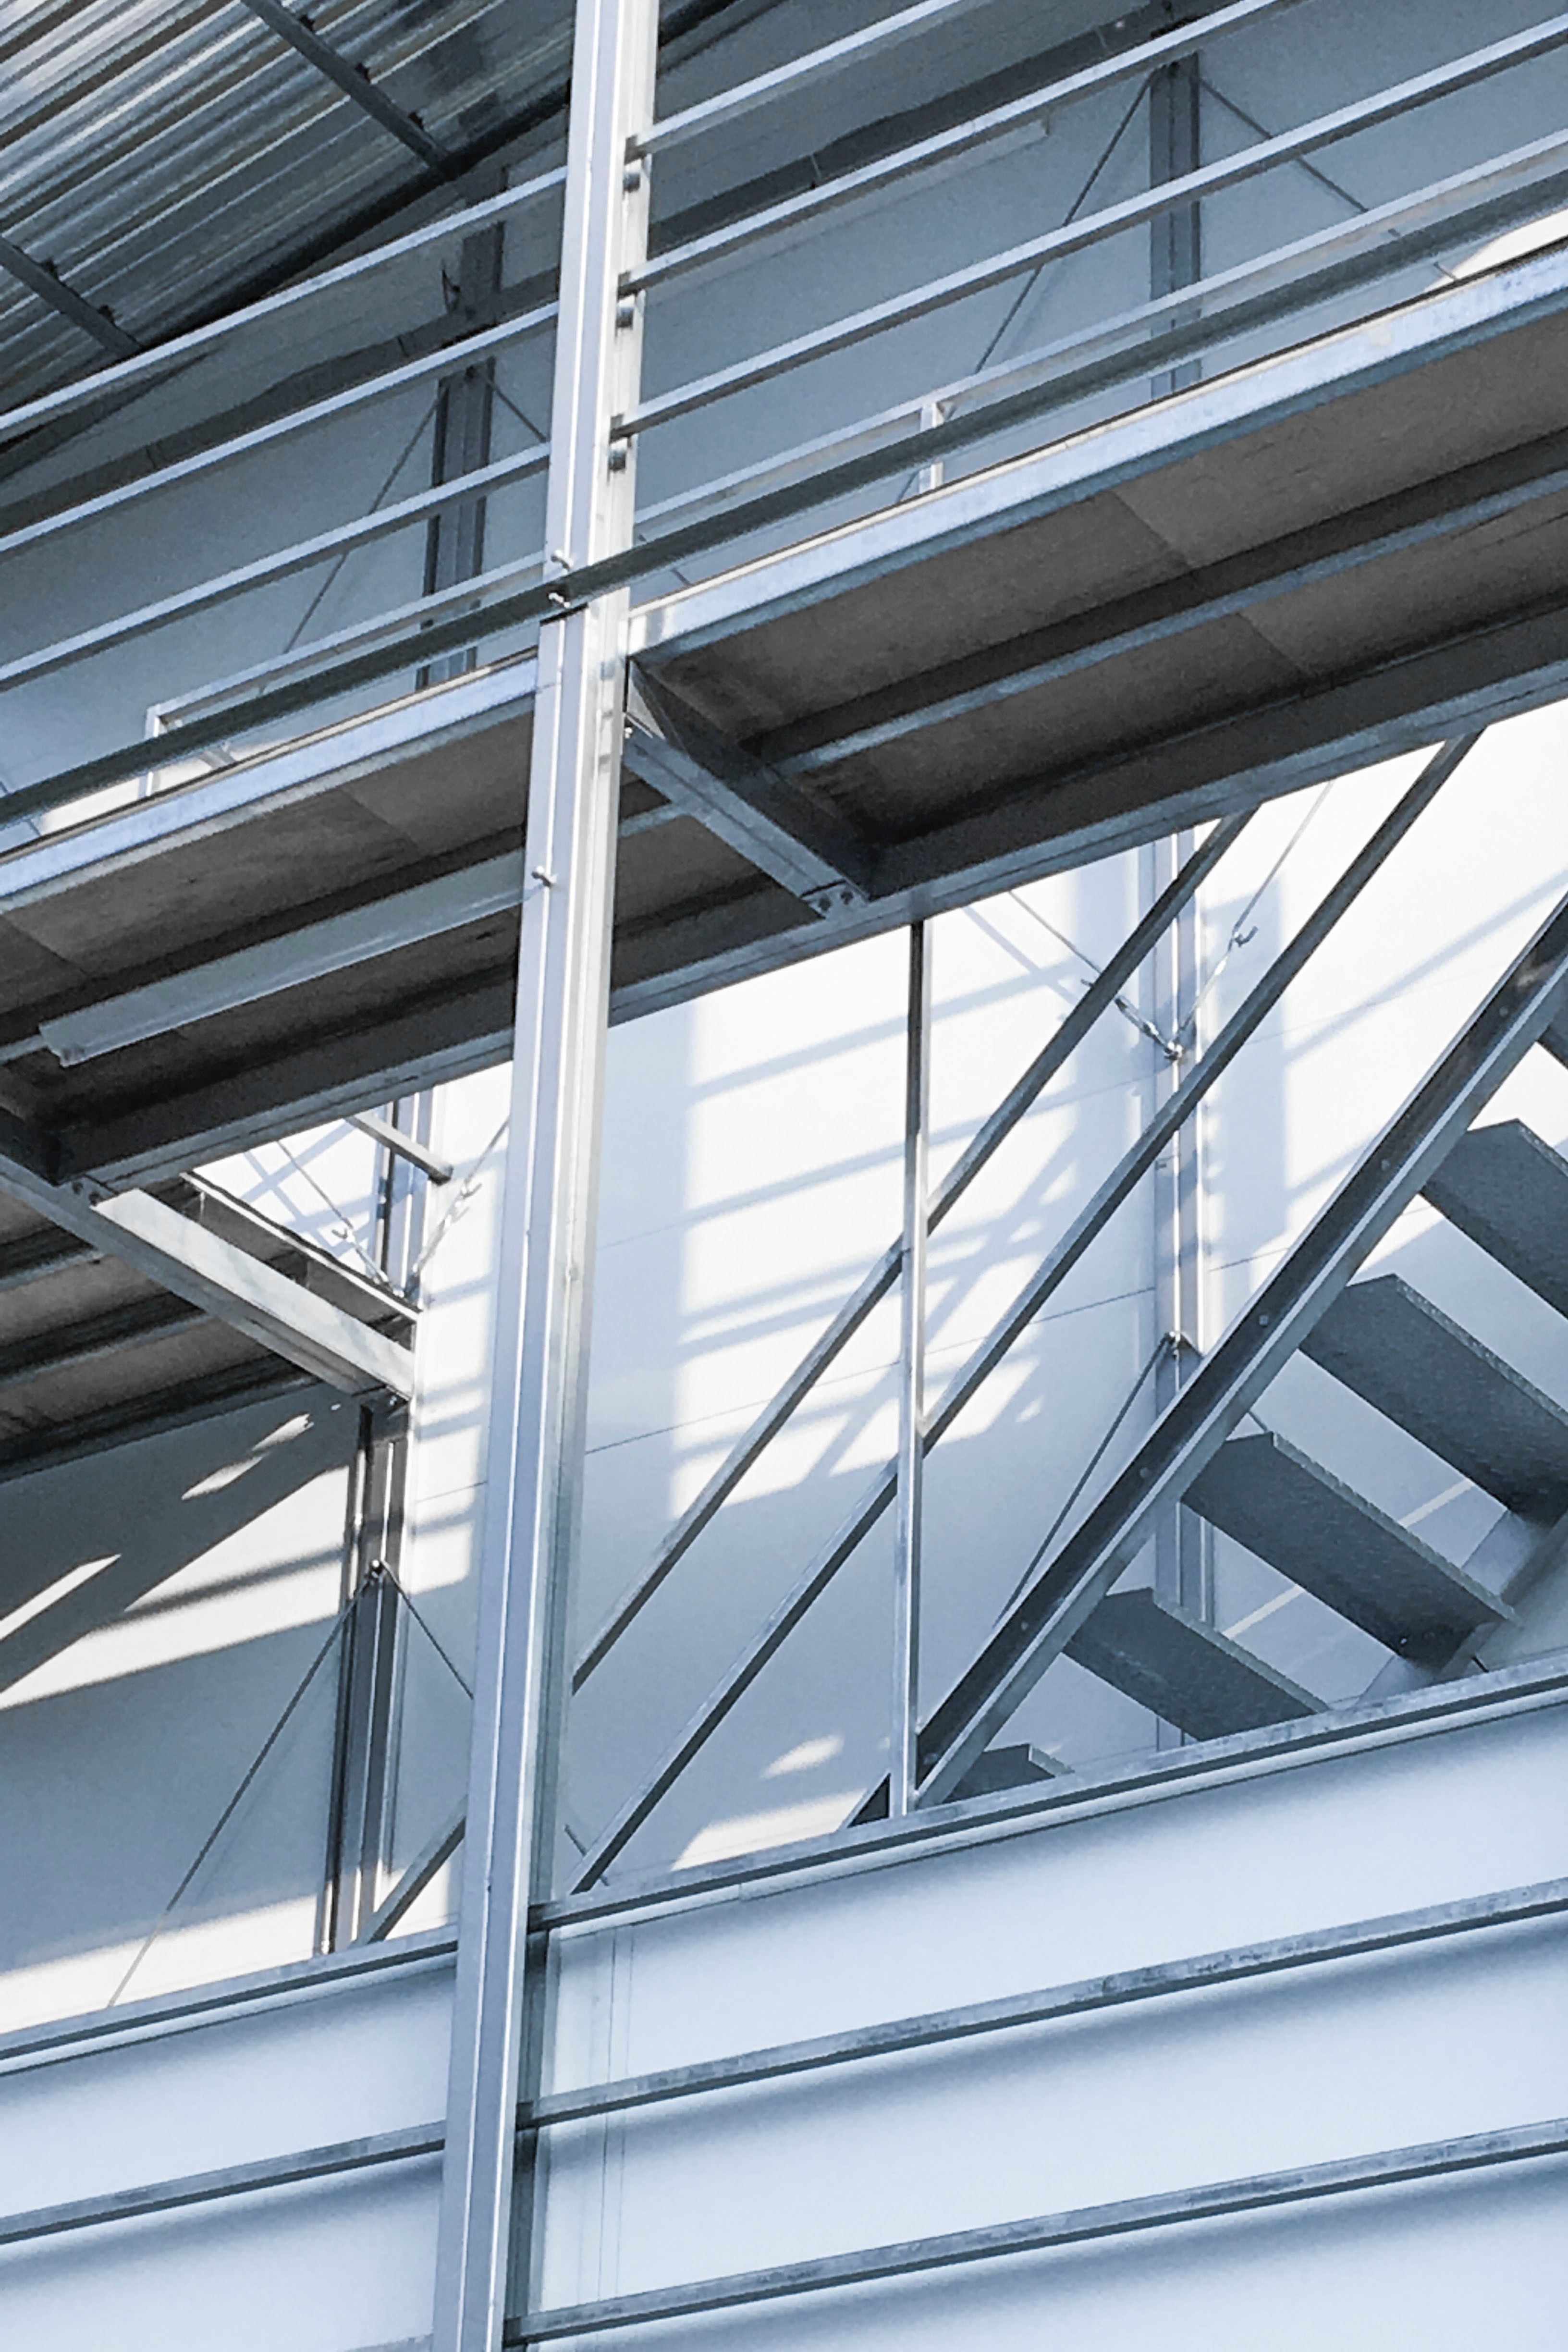
architecture, line, daylighting, metal, steel, aluminium, window, beam, building, roof, glass, facade, commercial building